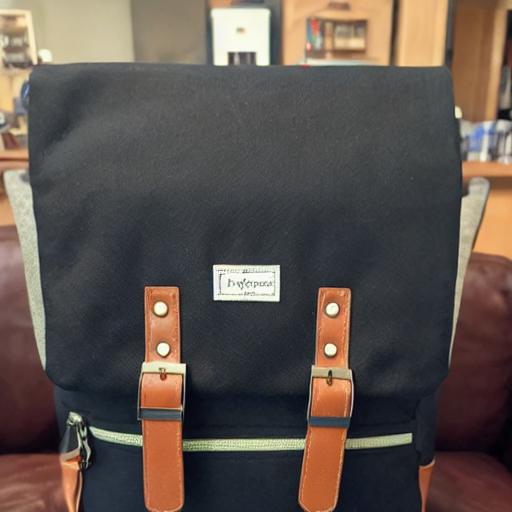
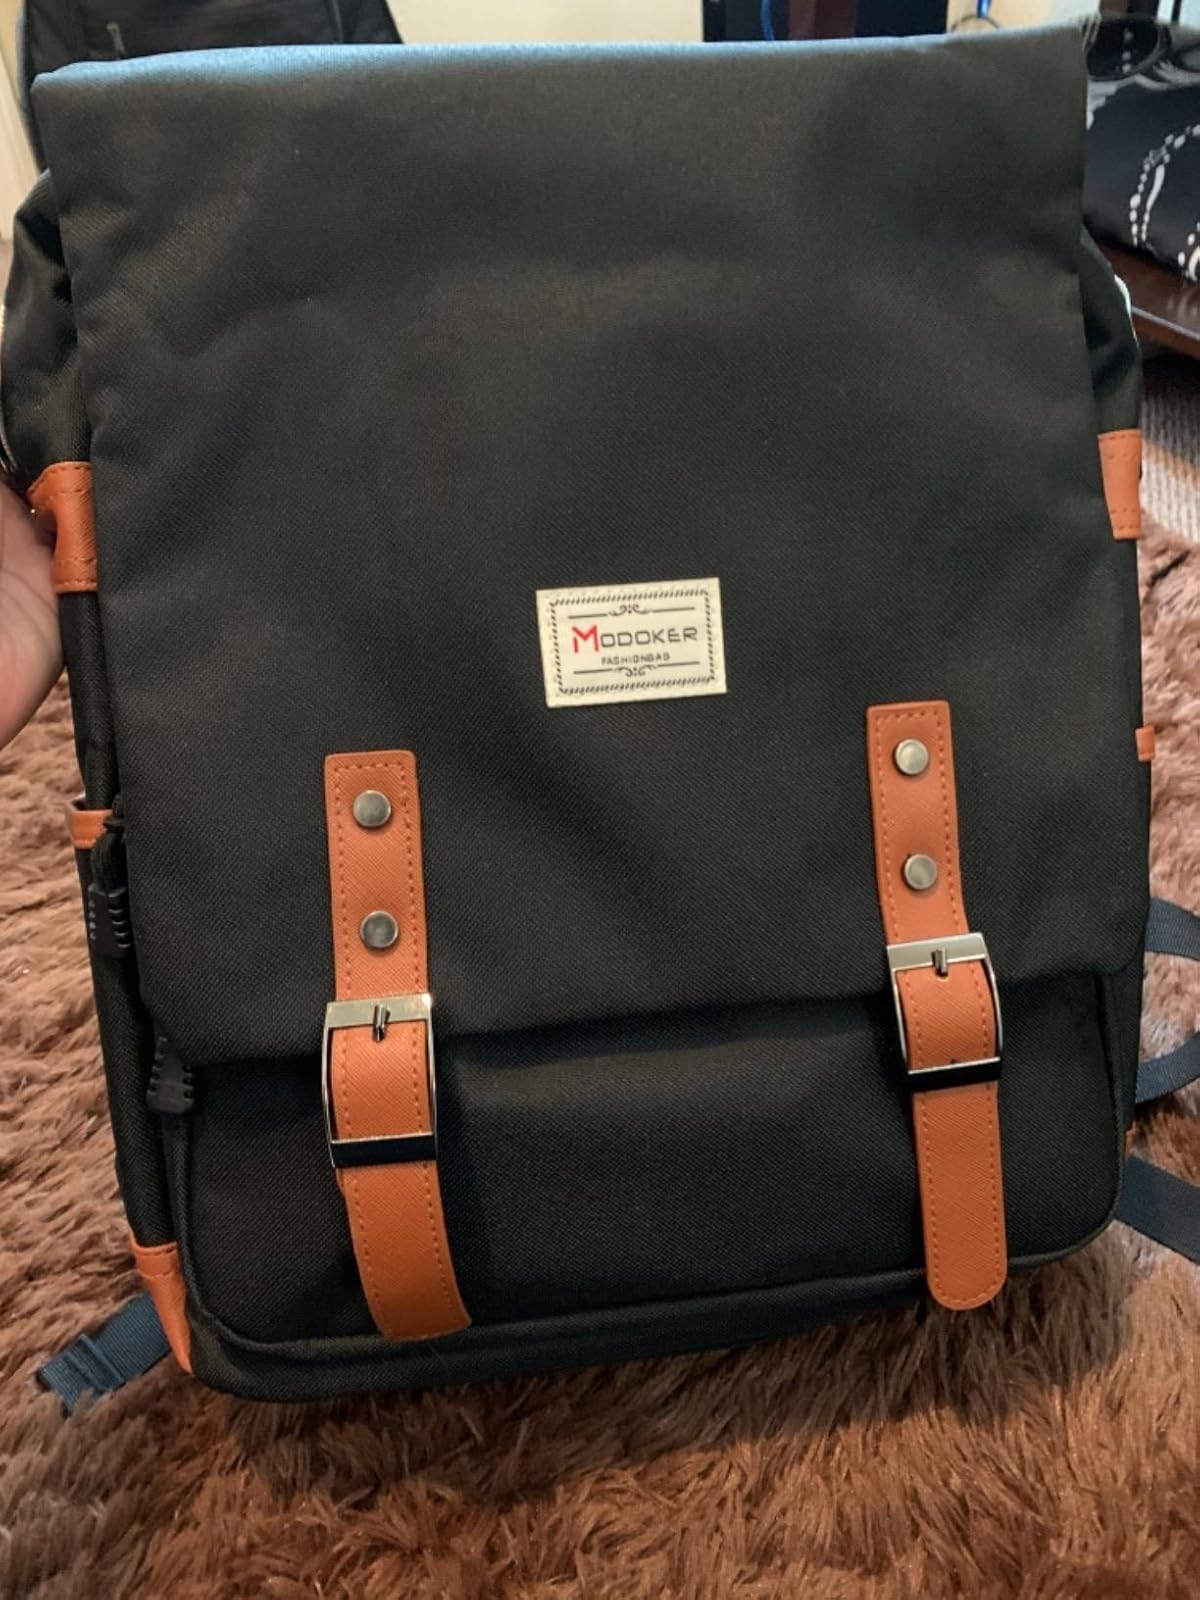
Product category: bag
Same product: no